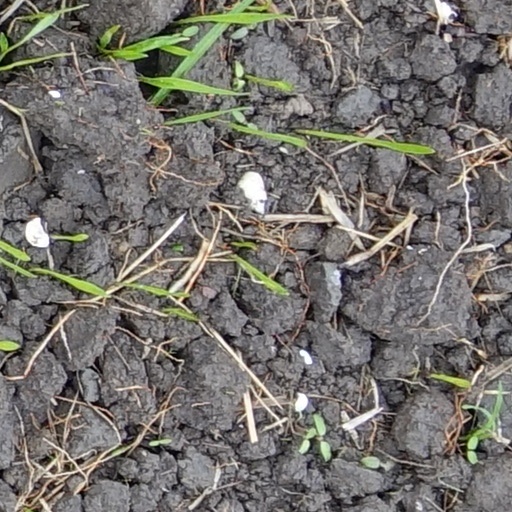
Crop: wheat